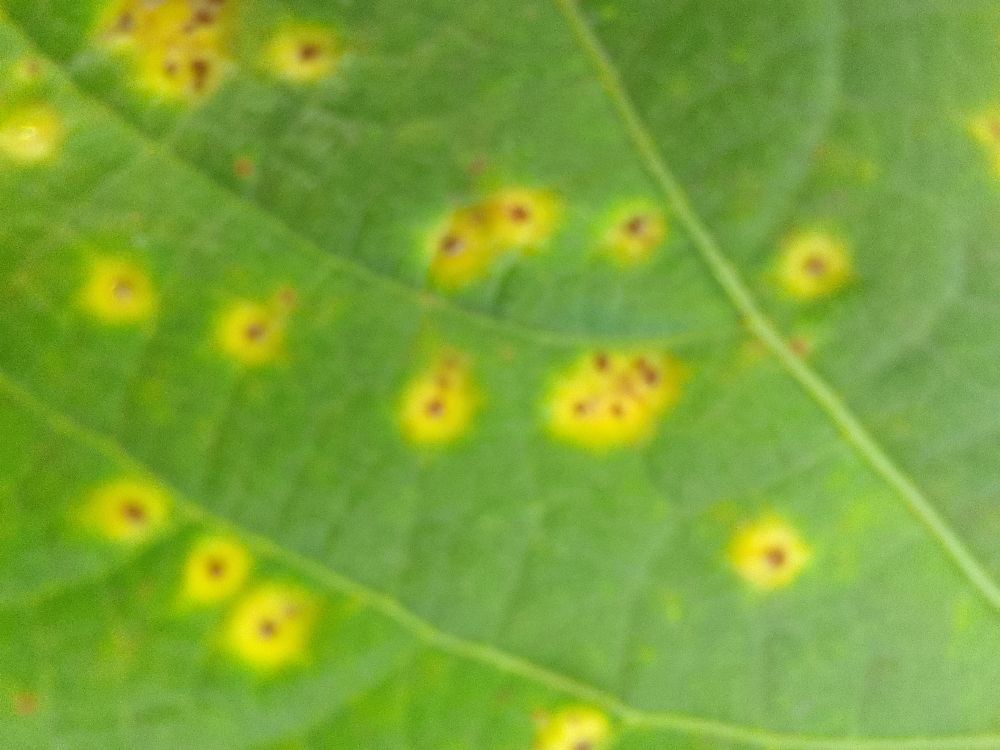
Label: rust